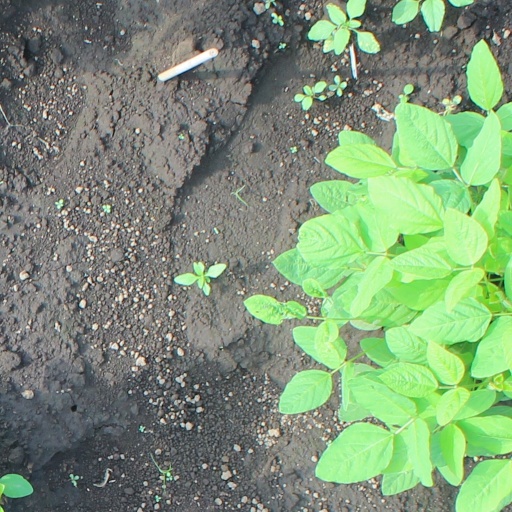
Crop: soybean